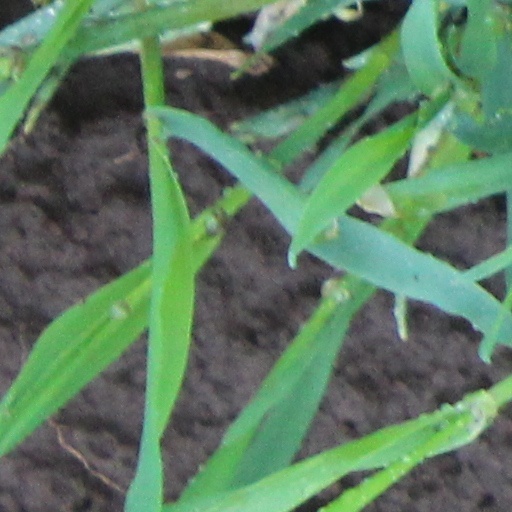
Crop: wheat